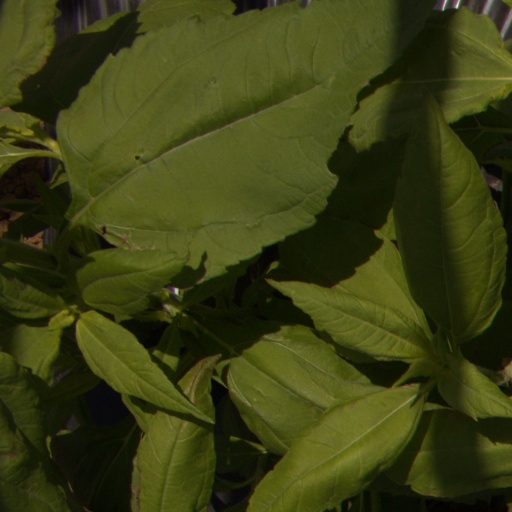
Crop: Jerusalem artichoke